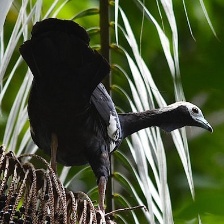
Species: BLUE THROATED PIPING GUAN
Scientific name: PIPILE CUMANENSIS